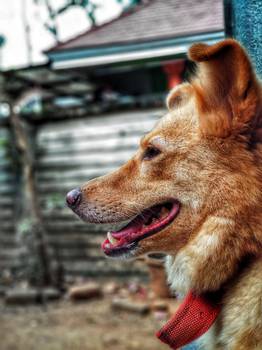
Label: No Watermark